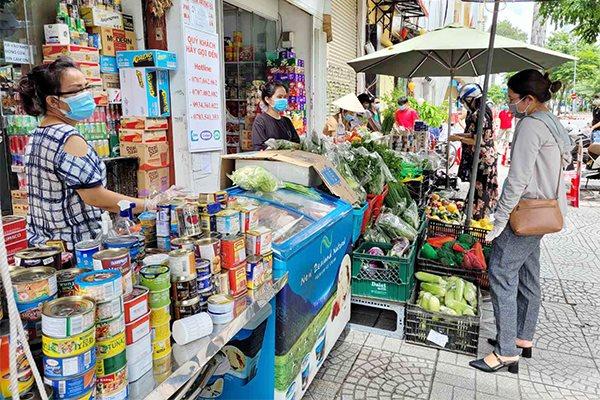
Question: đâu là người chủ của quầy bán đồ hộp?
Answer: người phụ nữ đầu tiên từ trái sang